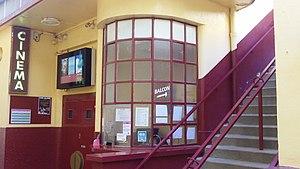
Cinéma Saint Denis Lyon, France
Le cinéma Saint-Denis est un cinéma du 4e arrondissement de la ville de Lyon, en France. C'est aujourd'hui le dernier cinéma de quartier du plateau de la Croix-Rousse.